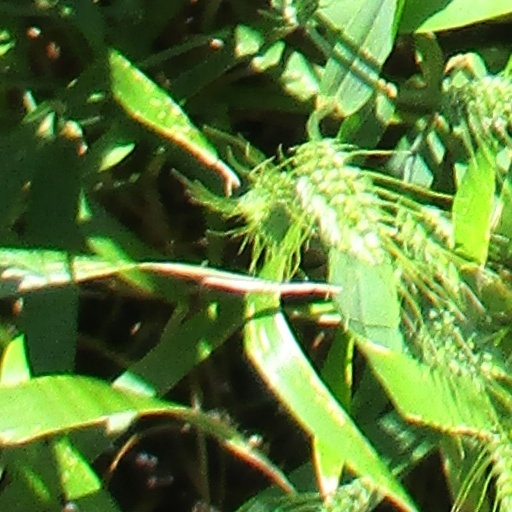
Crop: wheat